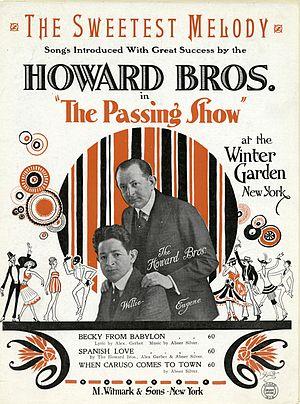
Willie Howard et Eugene Howard, plus connus sous l'expression Frères Howard, sont des artistes américains de vaudeville de la première moitié du XXᵉ siècle, d'origine silésienne. Ils ont été les deux premiers artistes ouvertement juifs de la scène américaine.